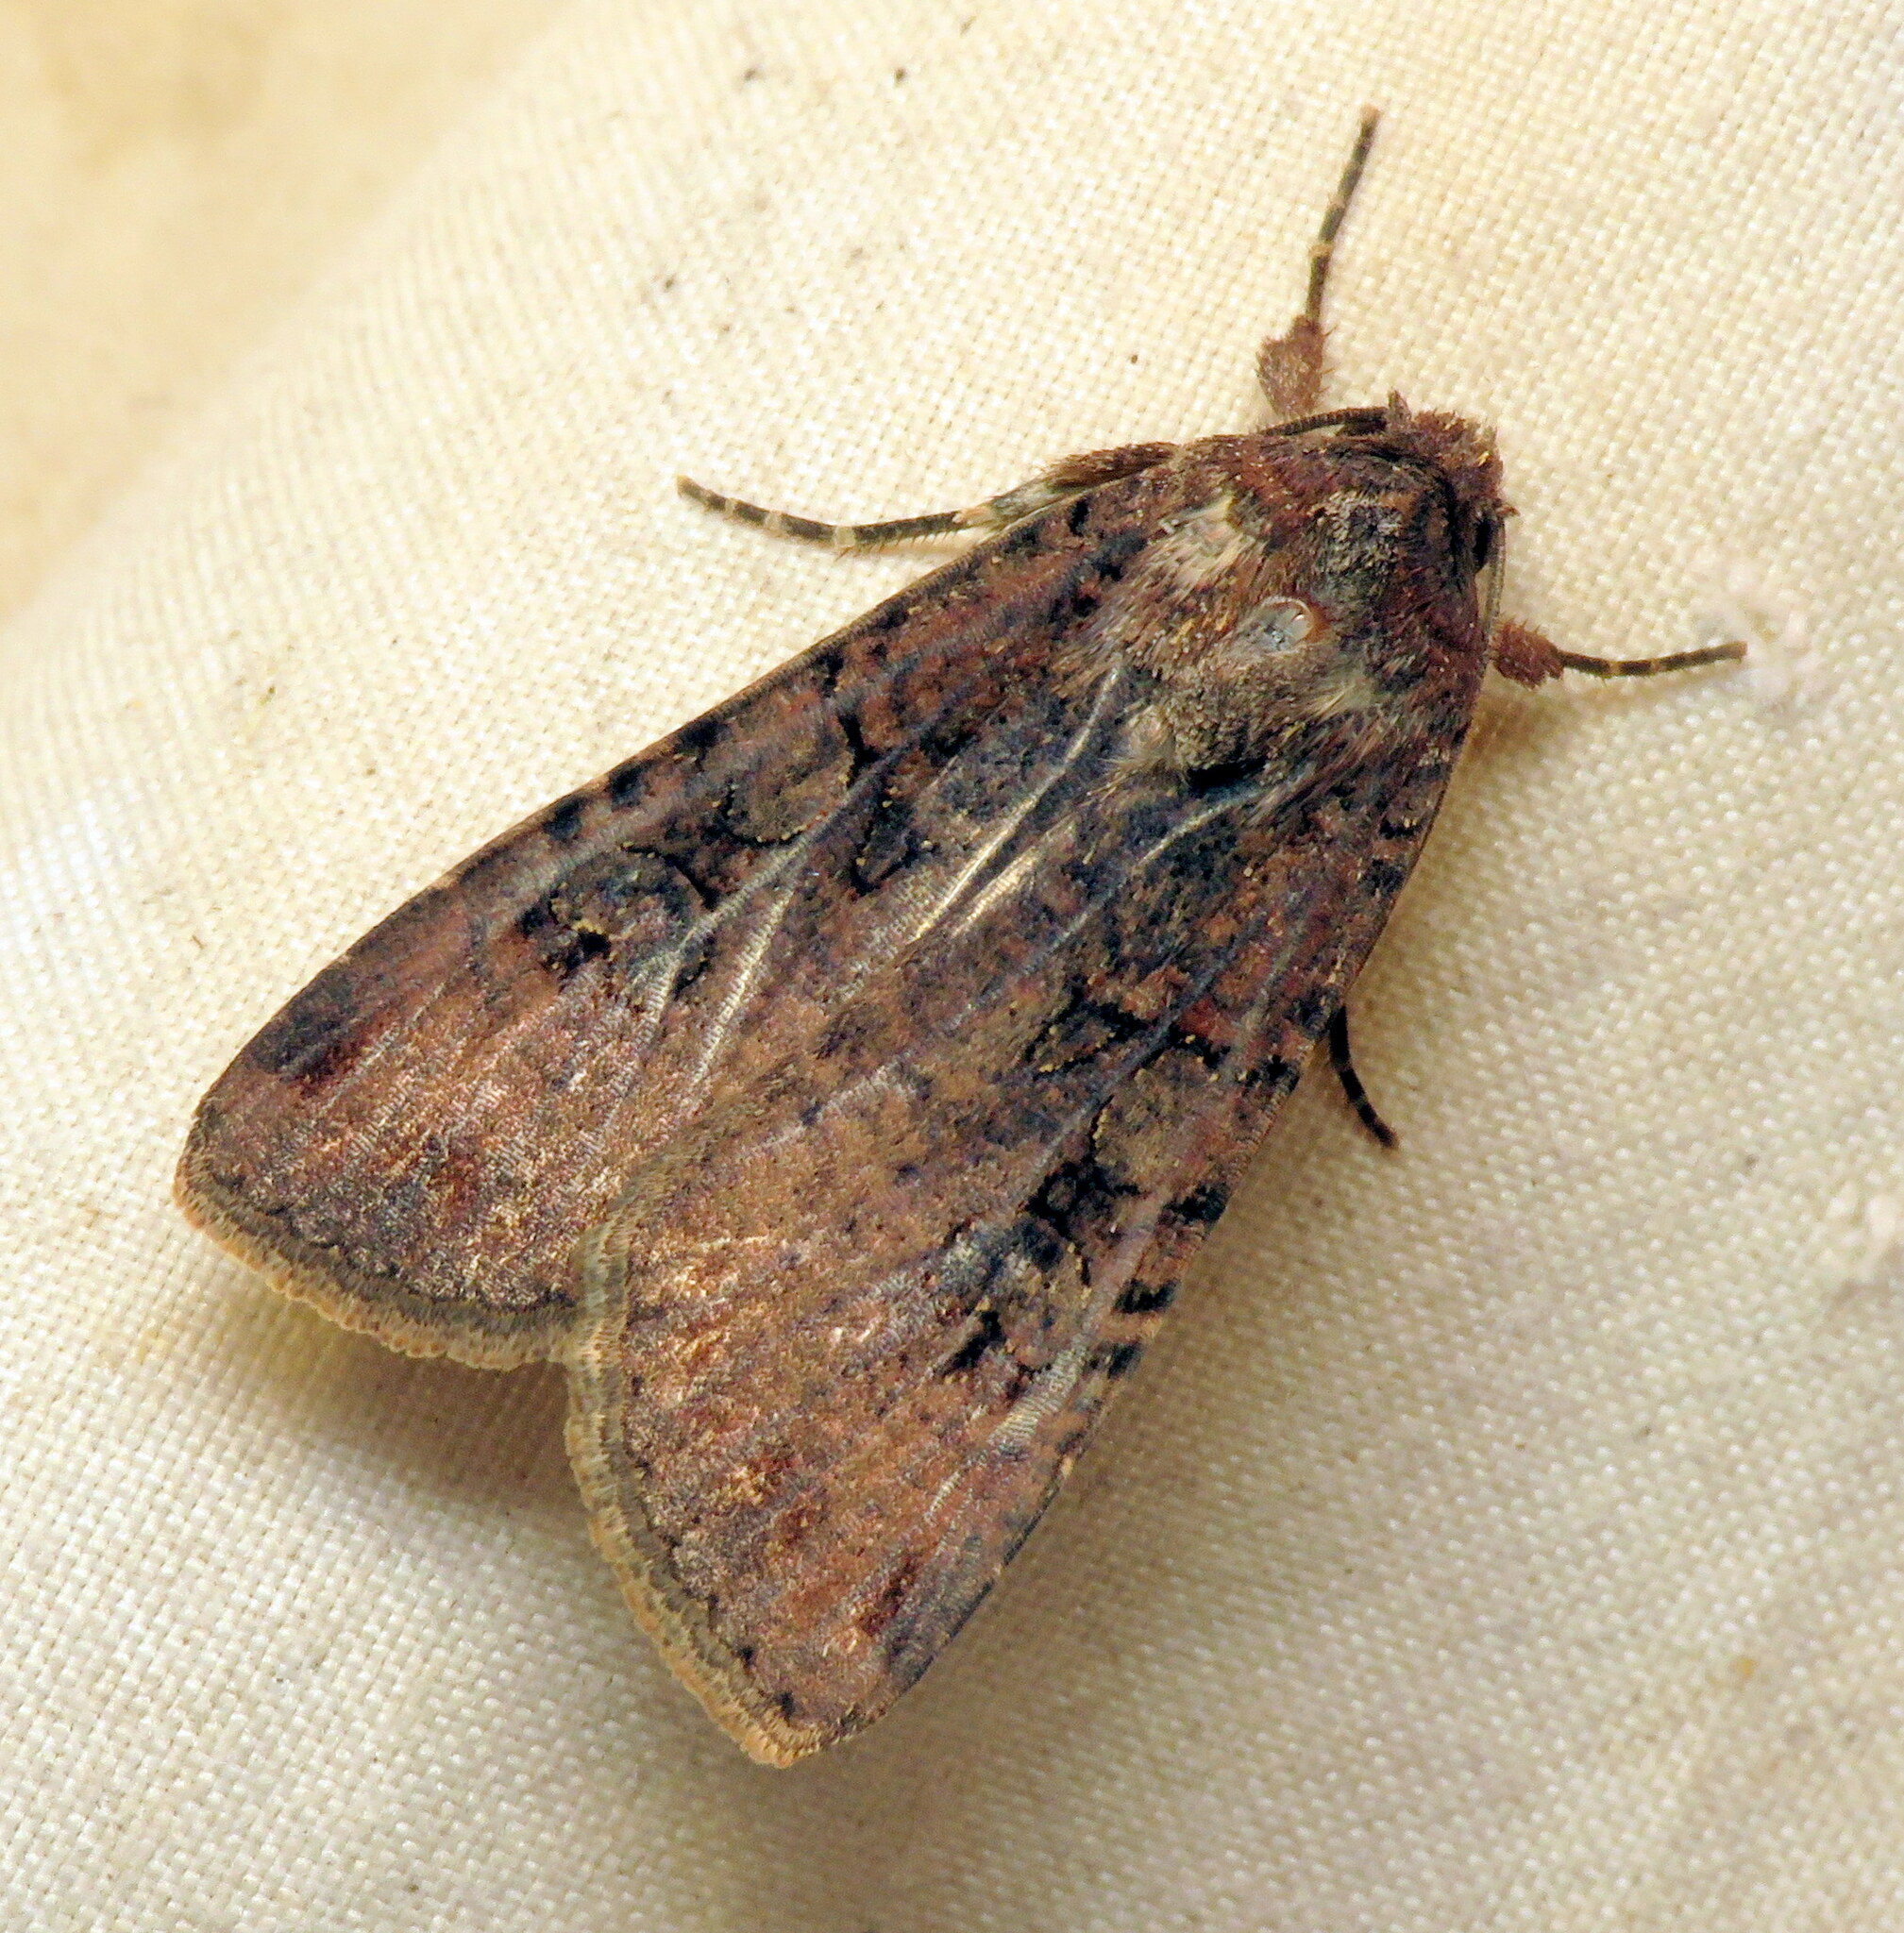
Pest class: cutworms